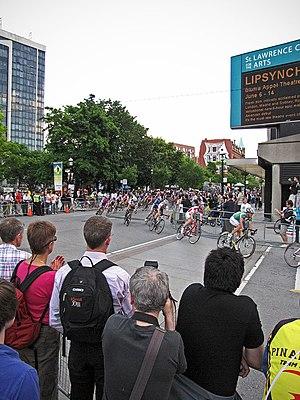
Le critérium est un type de course cycliste sur route d'un jour se déroulant souvent en centre ville, sur un circuit de 800 m à 10 km, pour une distance maximale de 150 km selon le règlement de l'Union cycliste internationale.